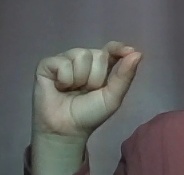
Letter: fa